Hammer-headed bat

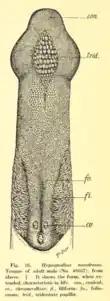
The powerful, tridentate tongue is used to extract juice from fruits

Hammer-headed bats are frugivores. Figs make up much of their diet, but mangos, bananas and guavas may also be consumed. There are some complications inherent in a fruit diet such as insufficient protein intake. It is suggested that fruit bats compensate for this by possessing a proportionally longer intestine compared to insectivorous species.